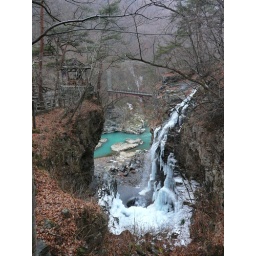
bridge over green water